Roman Baths, Strand Lane

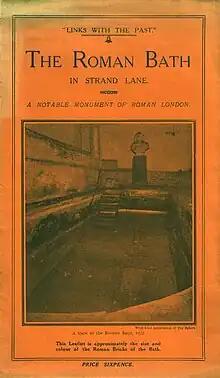
The cover of one of Edward Foord's guidebooks to the Bath from the 1920s

As part of the same process, the LCC Architect's Office undertook a historical investigation into the Bath's origins, largely under the supervision of F.J. Collins of its Historic Buildings Section. Collins took evidence from a wide range of sources, including a surviving daughter of the last proprietor before Henry Glave, the now elderly and cantankerous historical writer Edward Foord, and most significantly of all a penetrating analysis of the Roman story compiled in 1906 by an anonymous predecessor at the LCC. The conclusion of the investigation was that the Bath was almost certainly not Roman, but was worth preservation as a historical curiosity all the same; in place of Roman origins a connection with Arundel House and with Thomas Howard, the collector of the Arundel Marbles, was tentatively suggested. These conclusions were written up for the new information leaflet for the Bath published by the LCC to coincide with its opening to the public in 1951, and are still to be seen on the information board outside the Bath in Strand Lane. It is only now that they can be superseded.